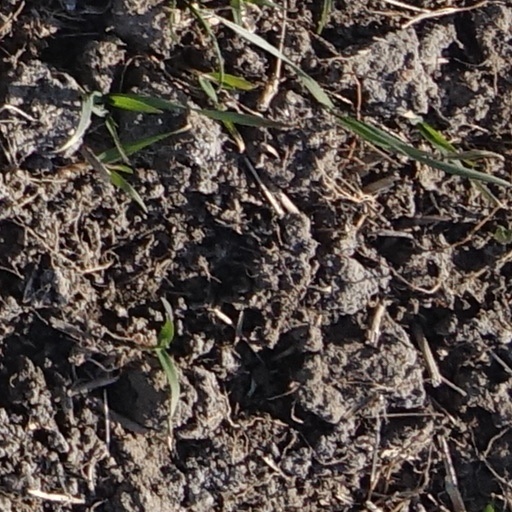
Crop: wheat